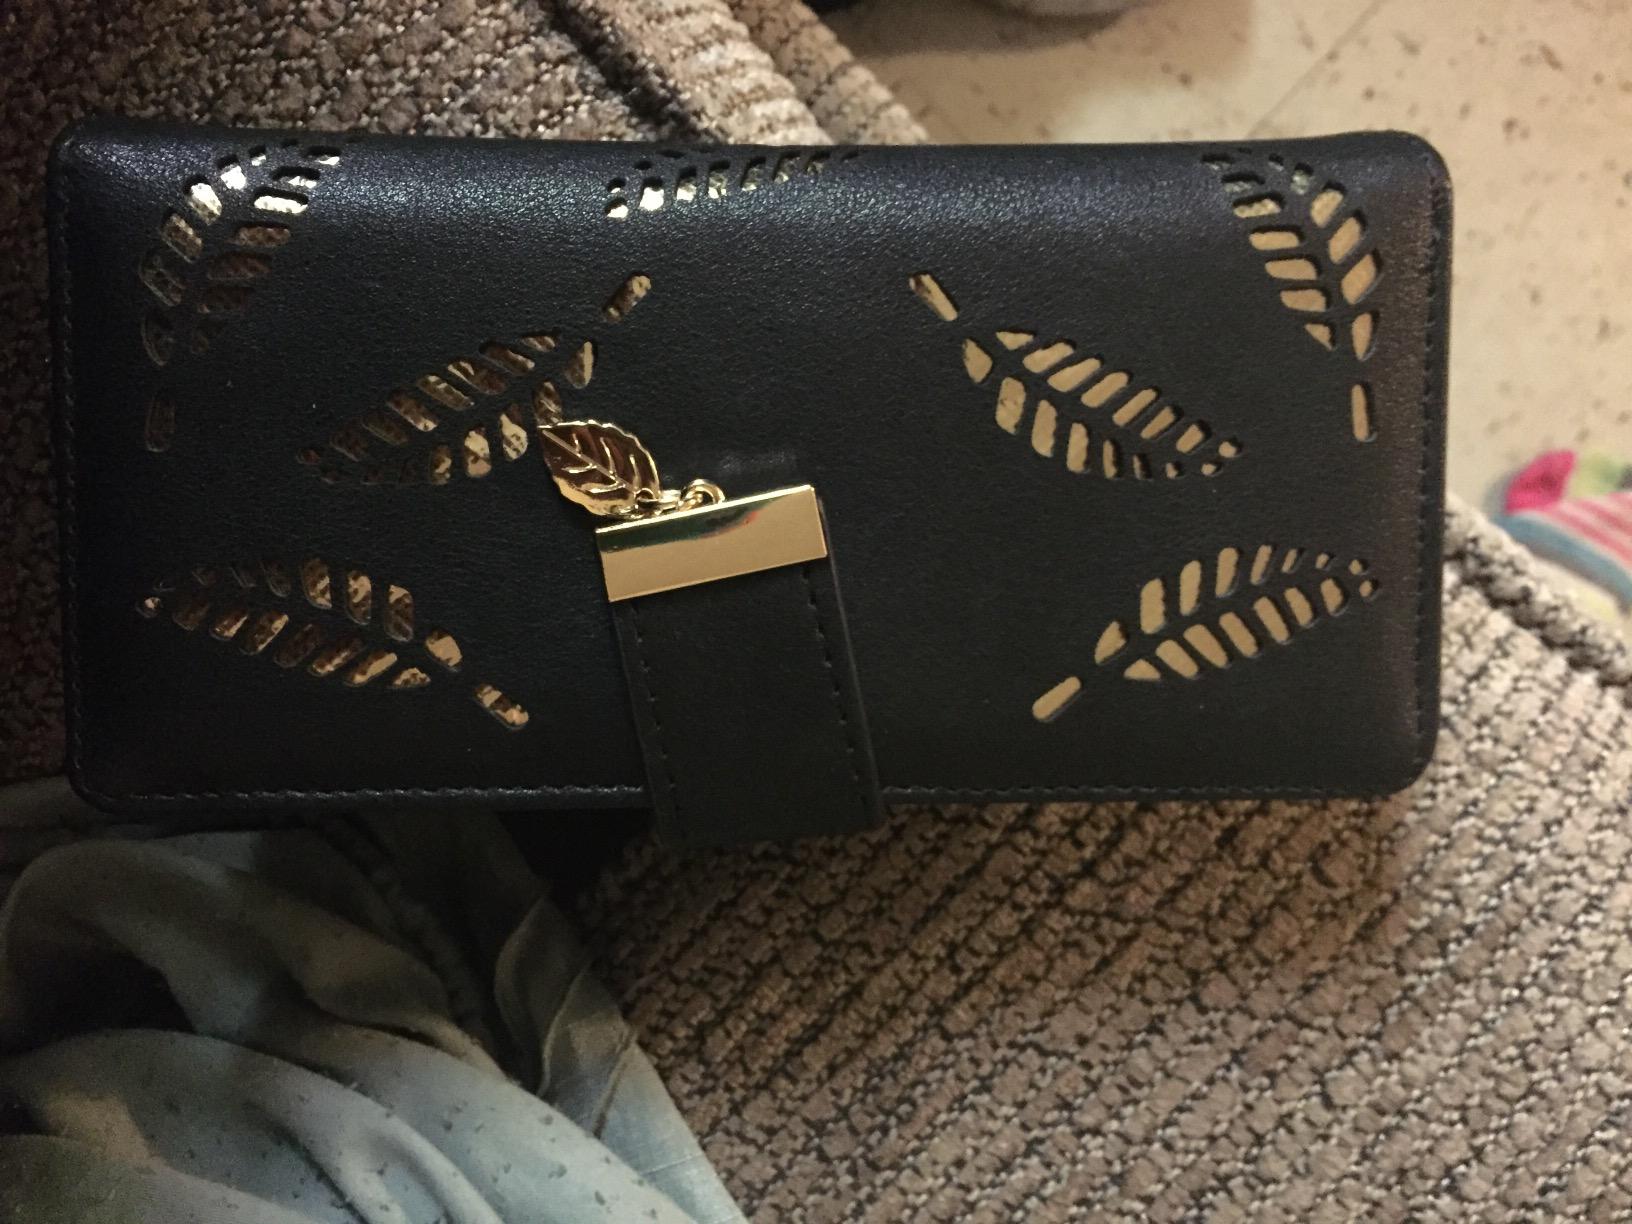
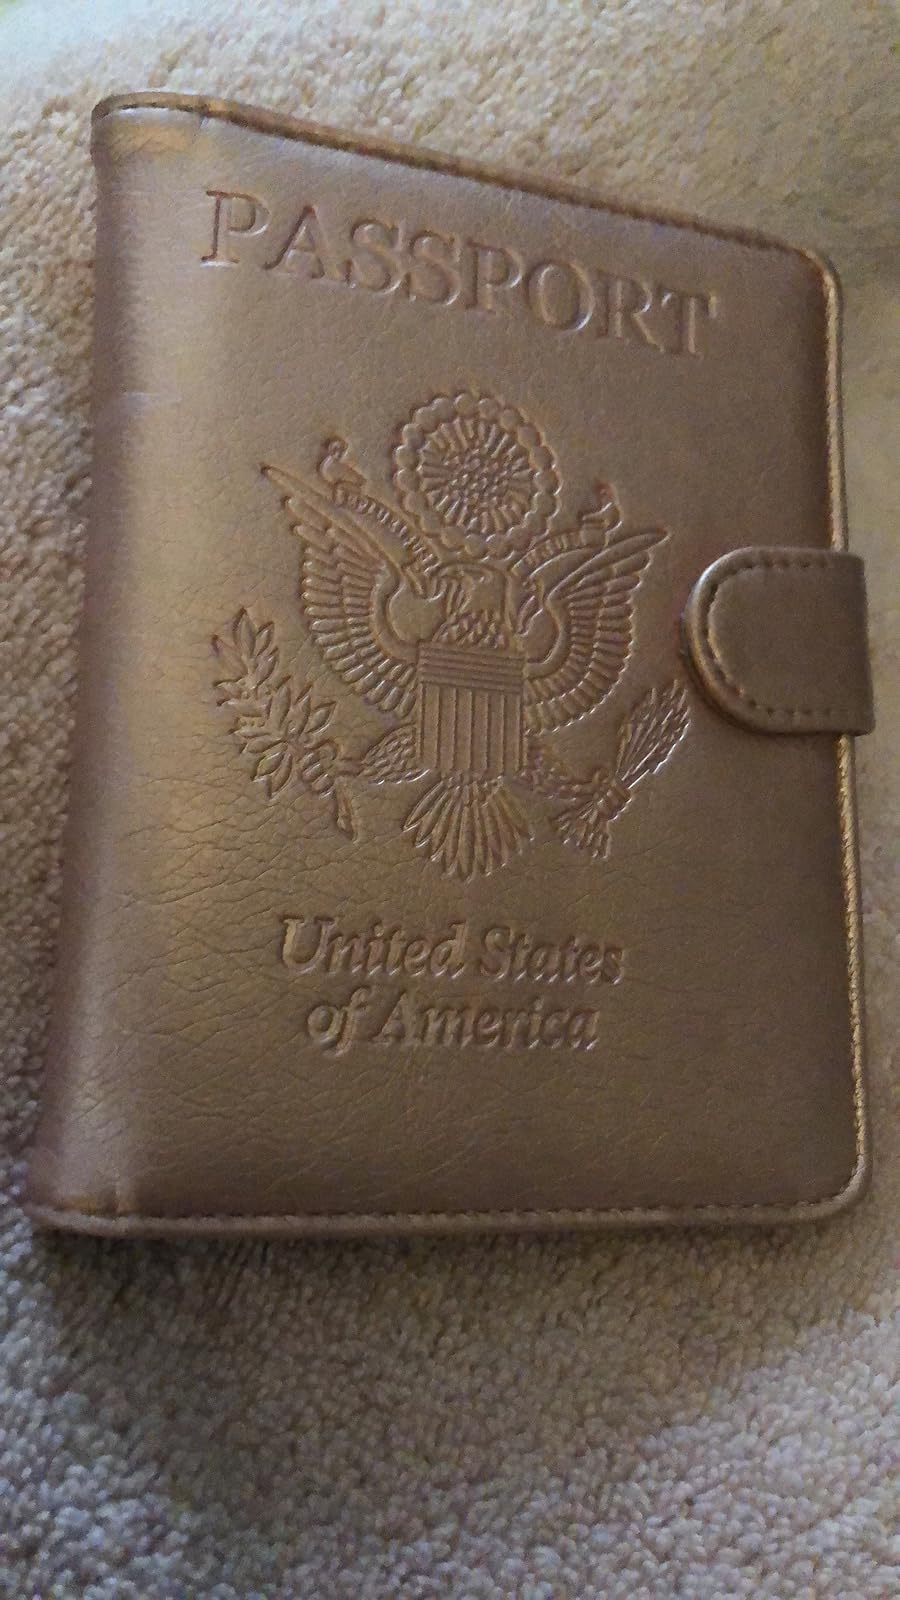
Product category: accessories_wallet
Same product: no